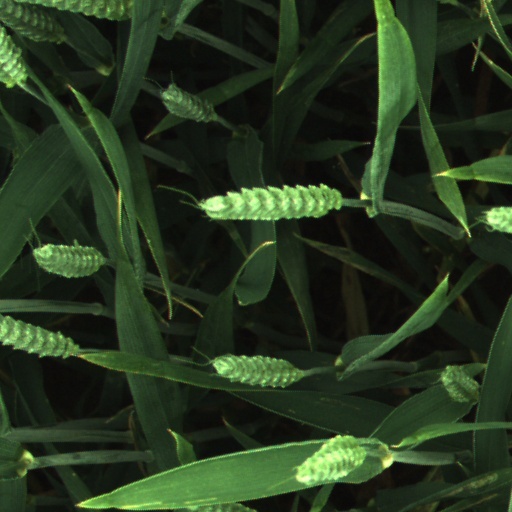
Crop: wheat